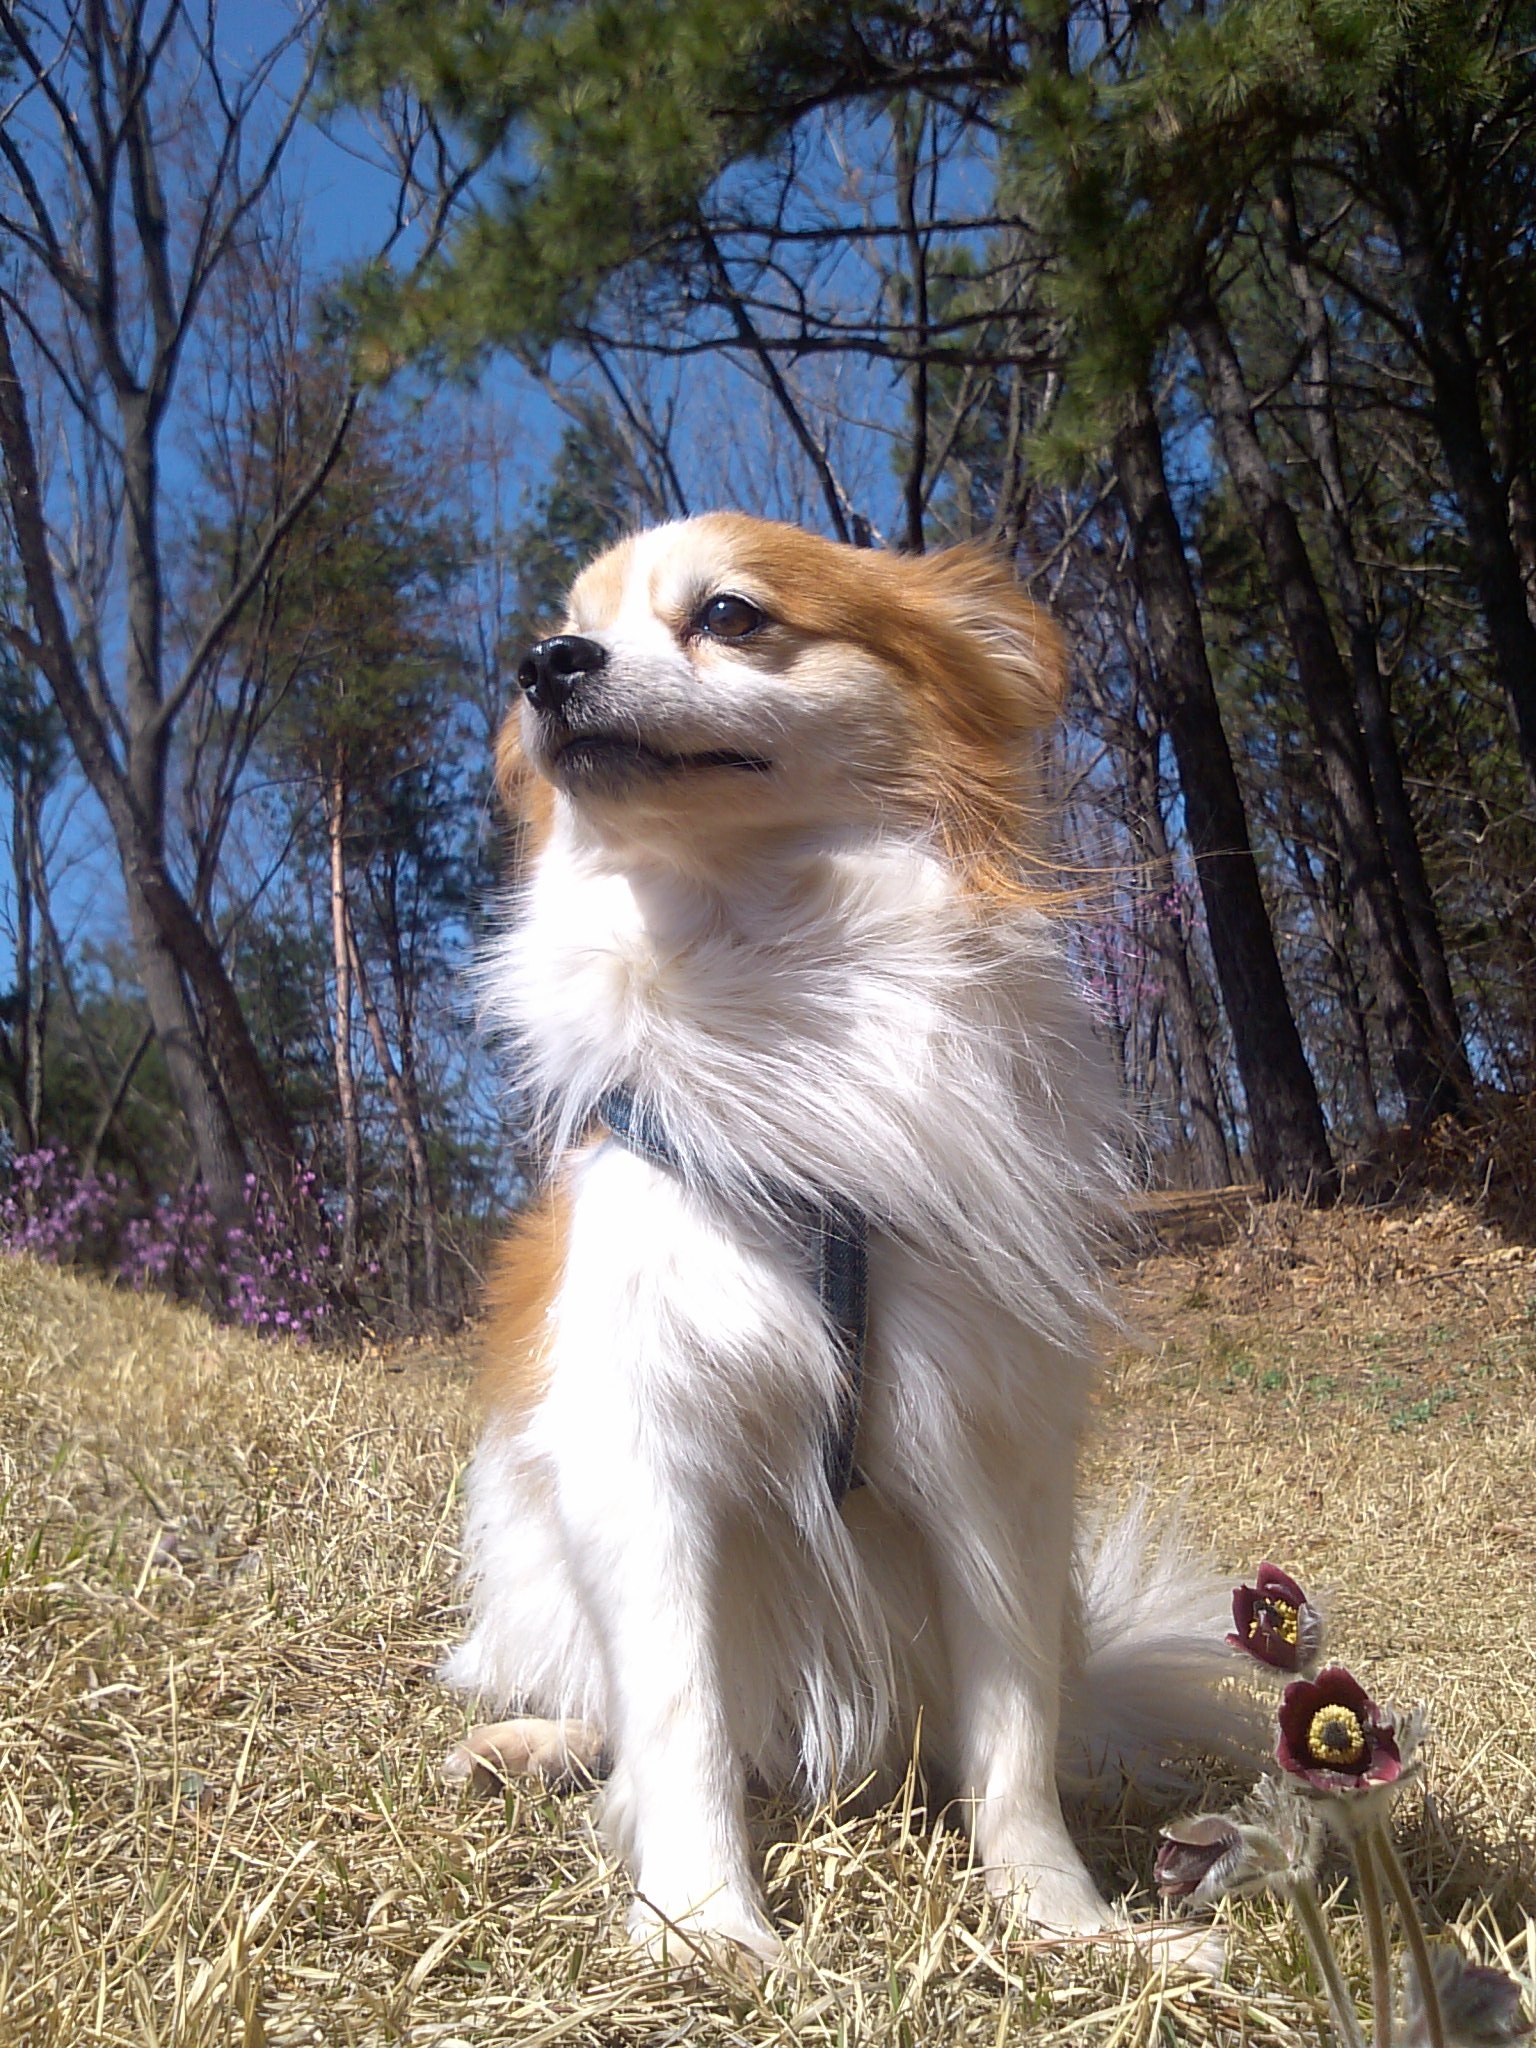
puppy, dog, walk, collie, mammal, vertebrate, pet dogs, dog like mammal, dog breed group, dog crossbreeds